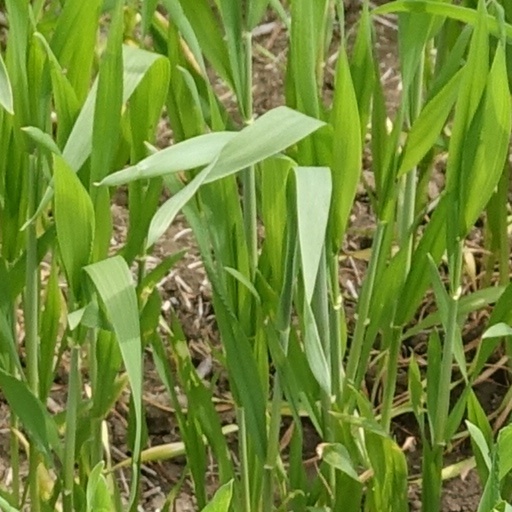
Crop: wheat